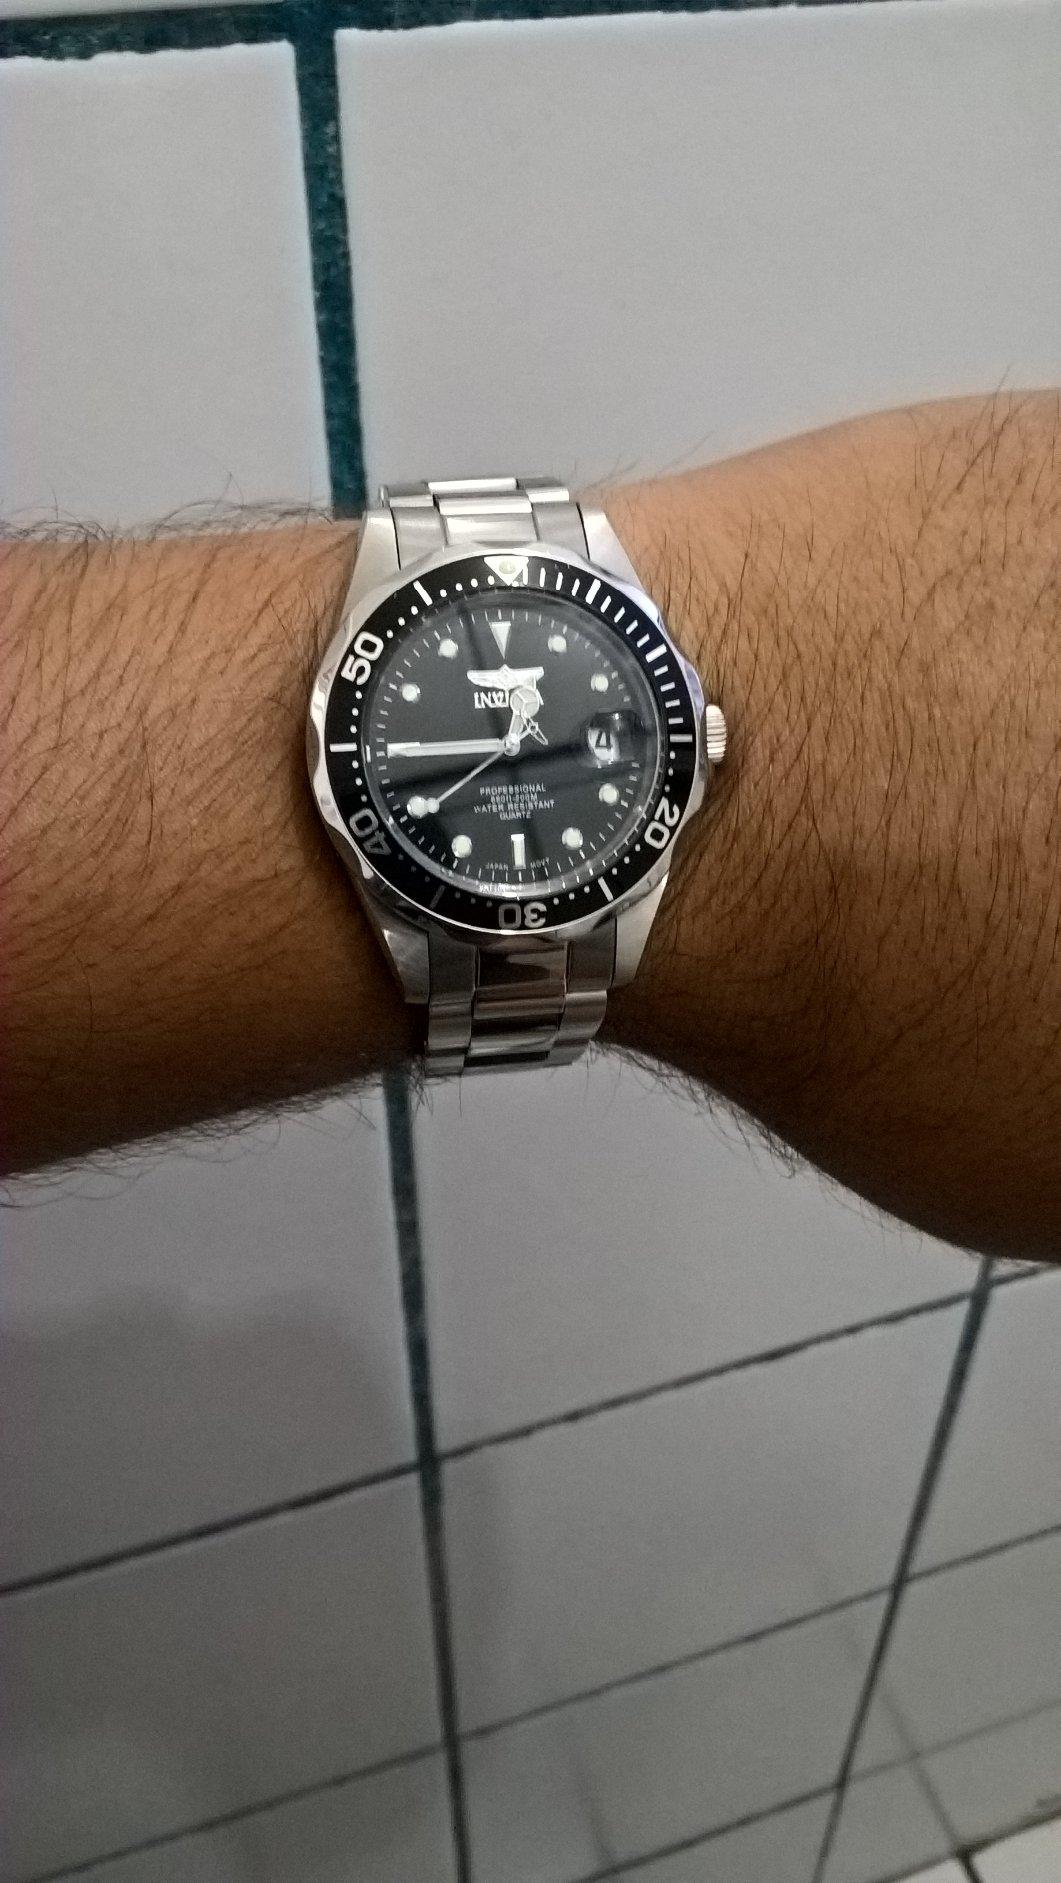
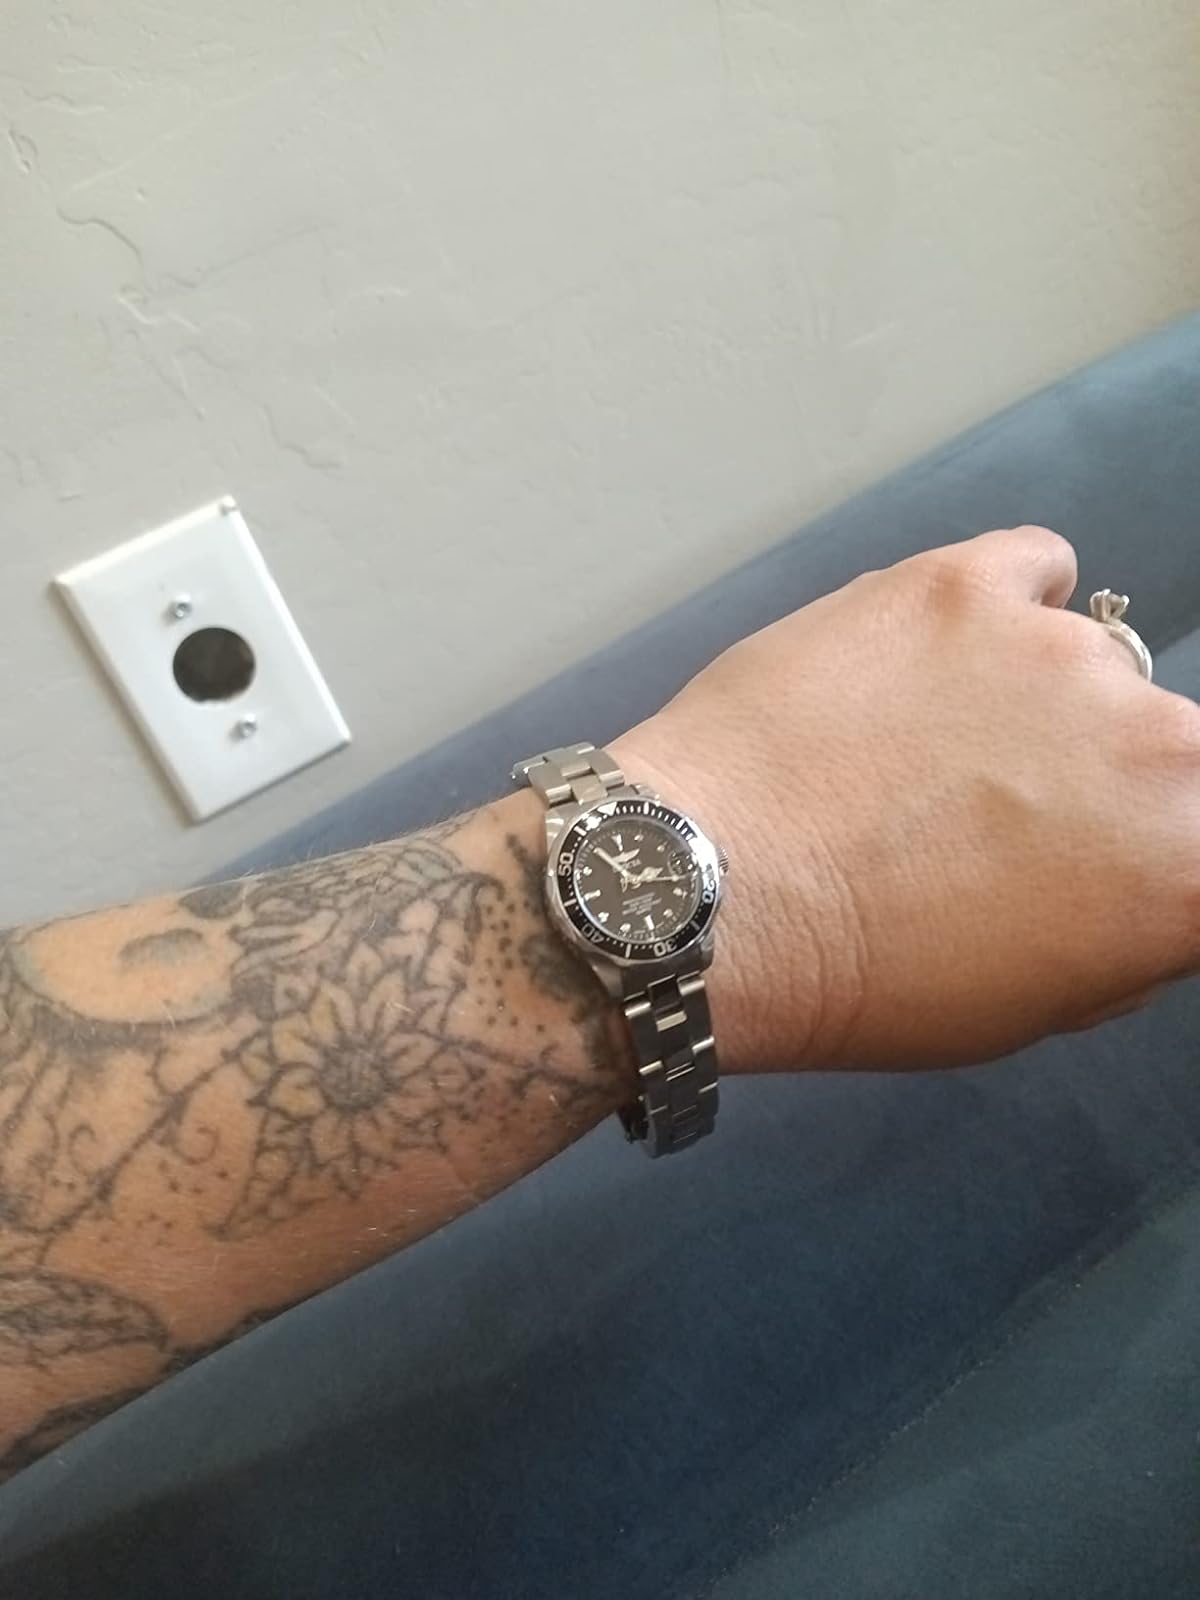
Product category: accessories_watch
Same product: yes